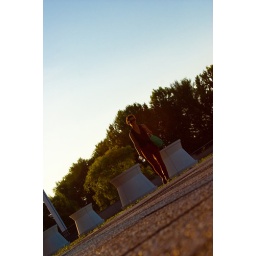
rose walks in orange